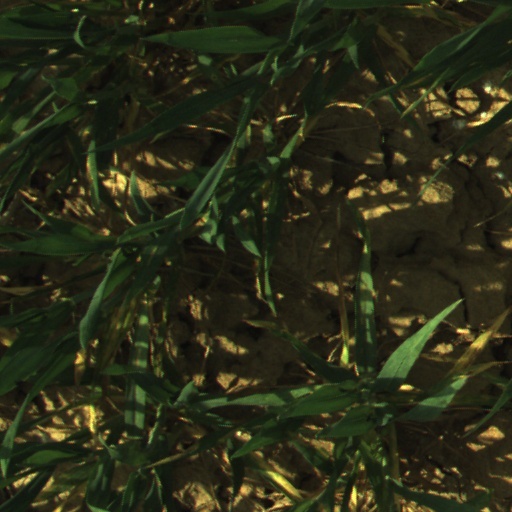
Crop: wheat